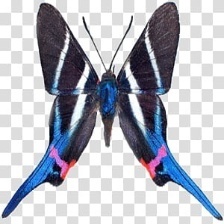
Species: METALMARK